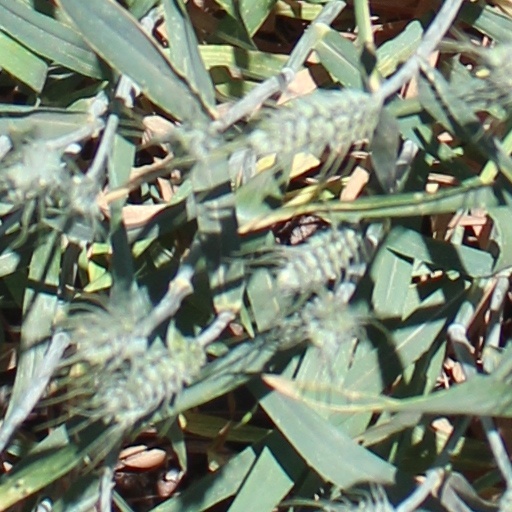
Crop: wheat